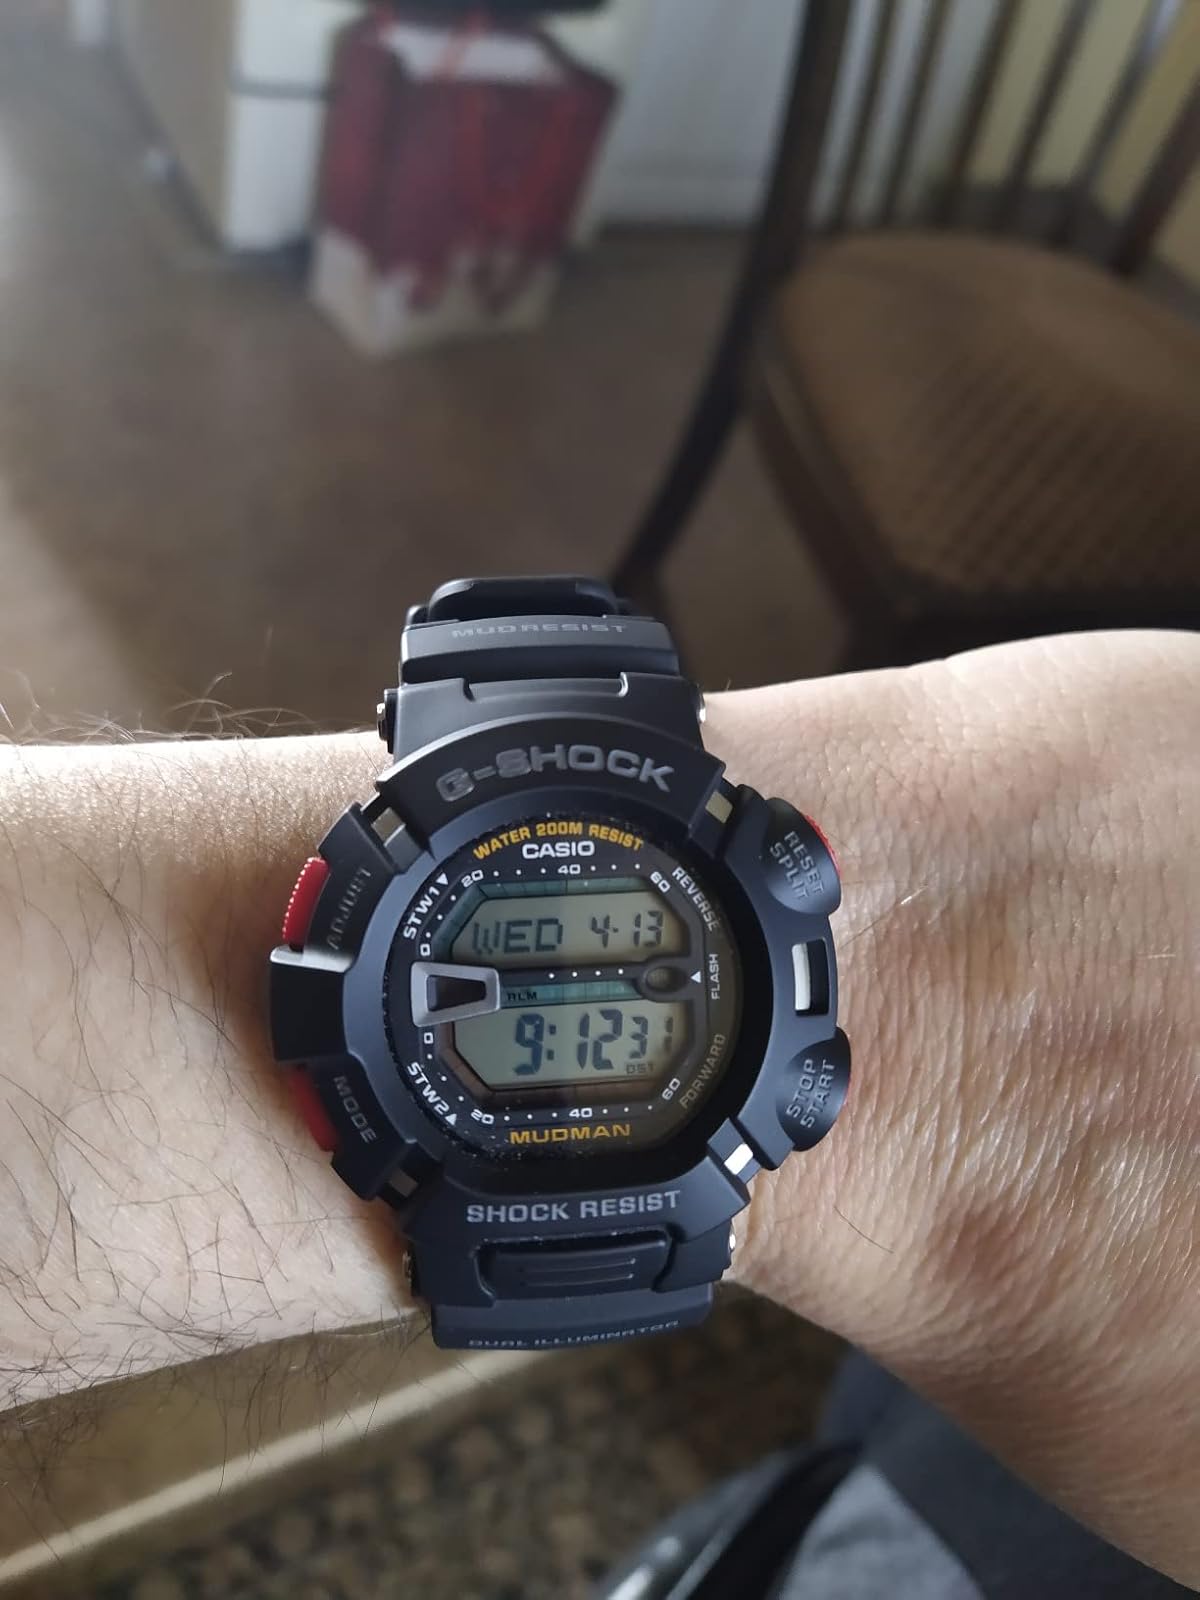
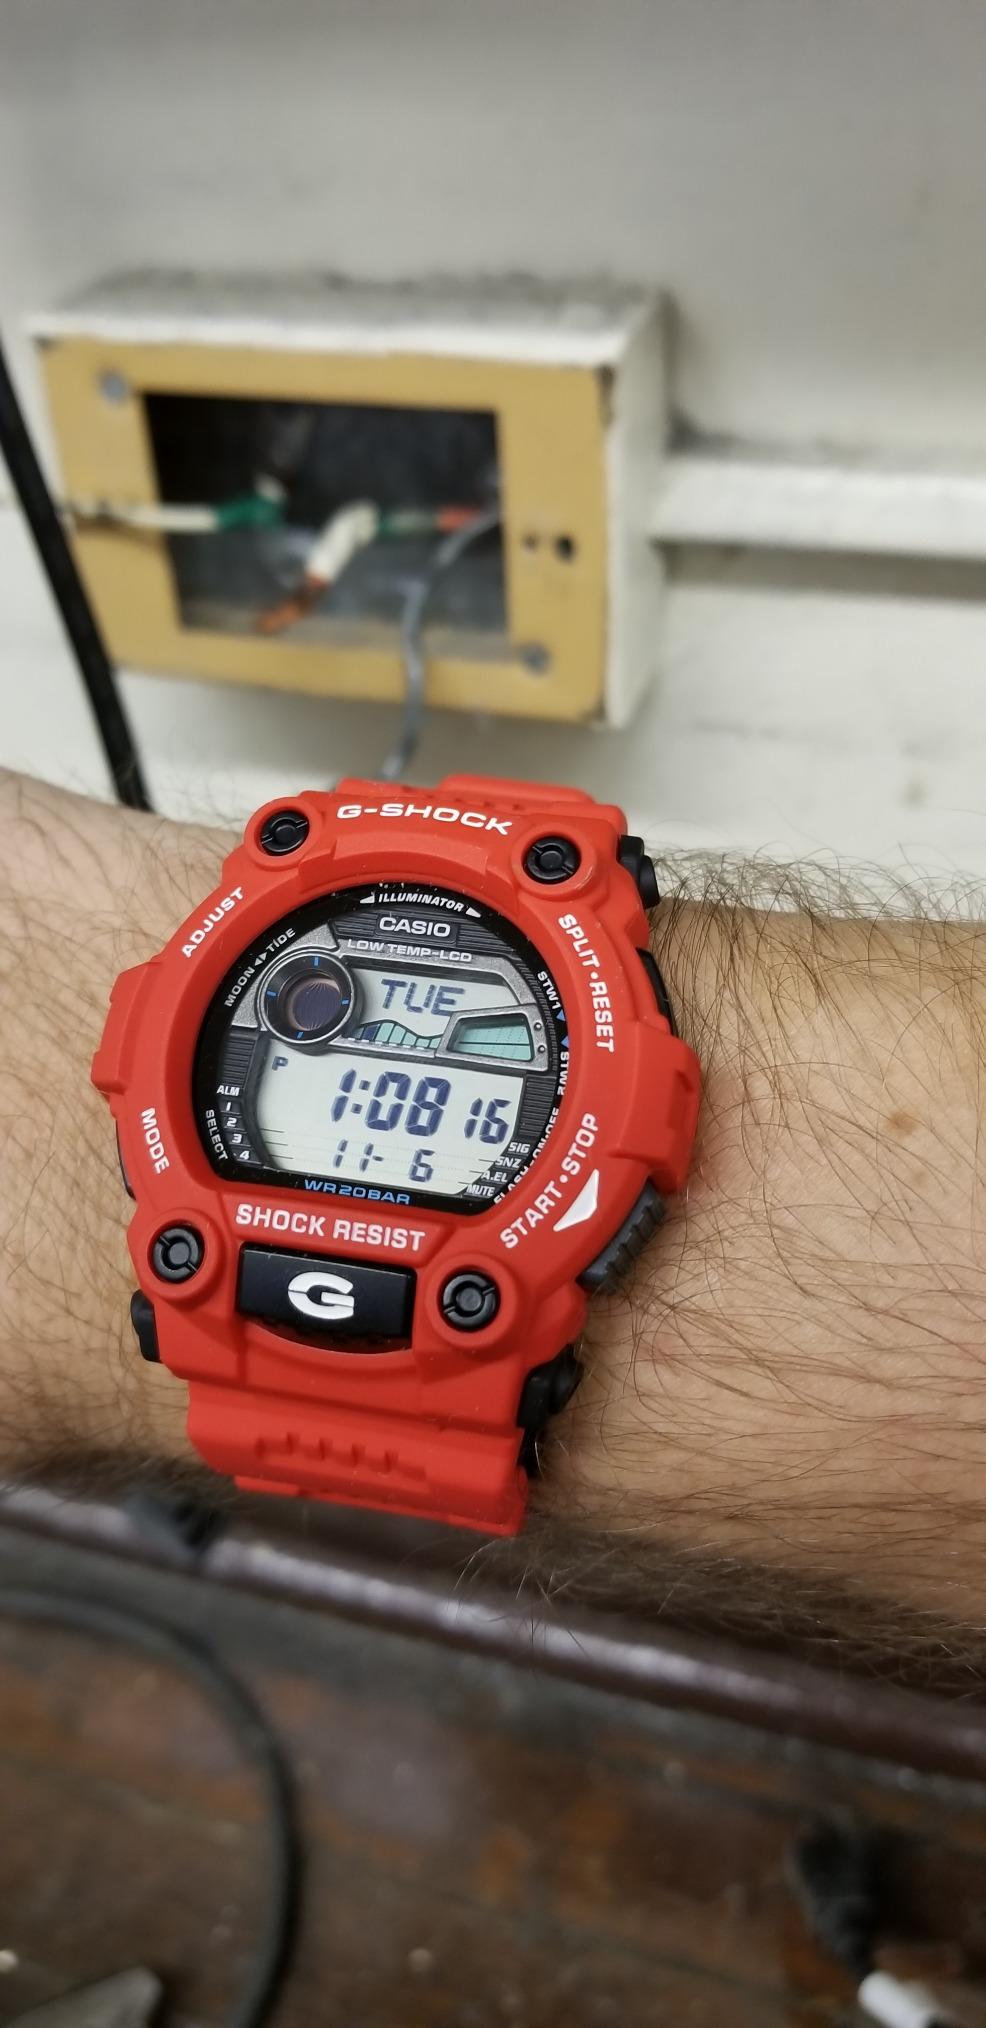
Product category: accessories_watch
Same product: no